The Mystery of Mr. Wong

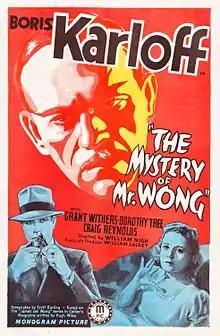
Film poster

The Mystery of Mr. Wong is a 1939 American mystery film directed by William Nigh and starring Boris Karloff.